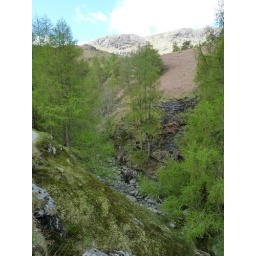
Wetherlam (my favourite mountain climb) peeking out above the trees